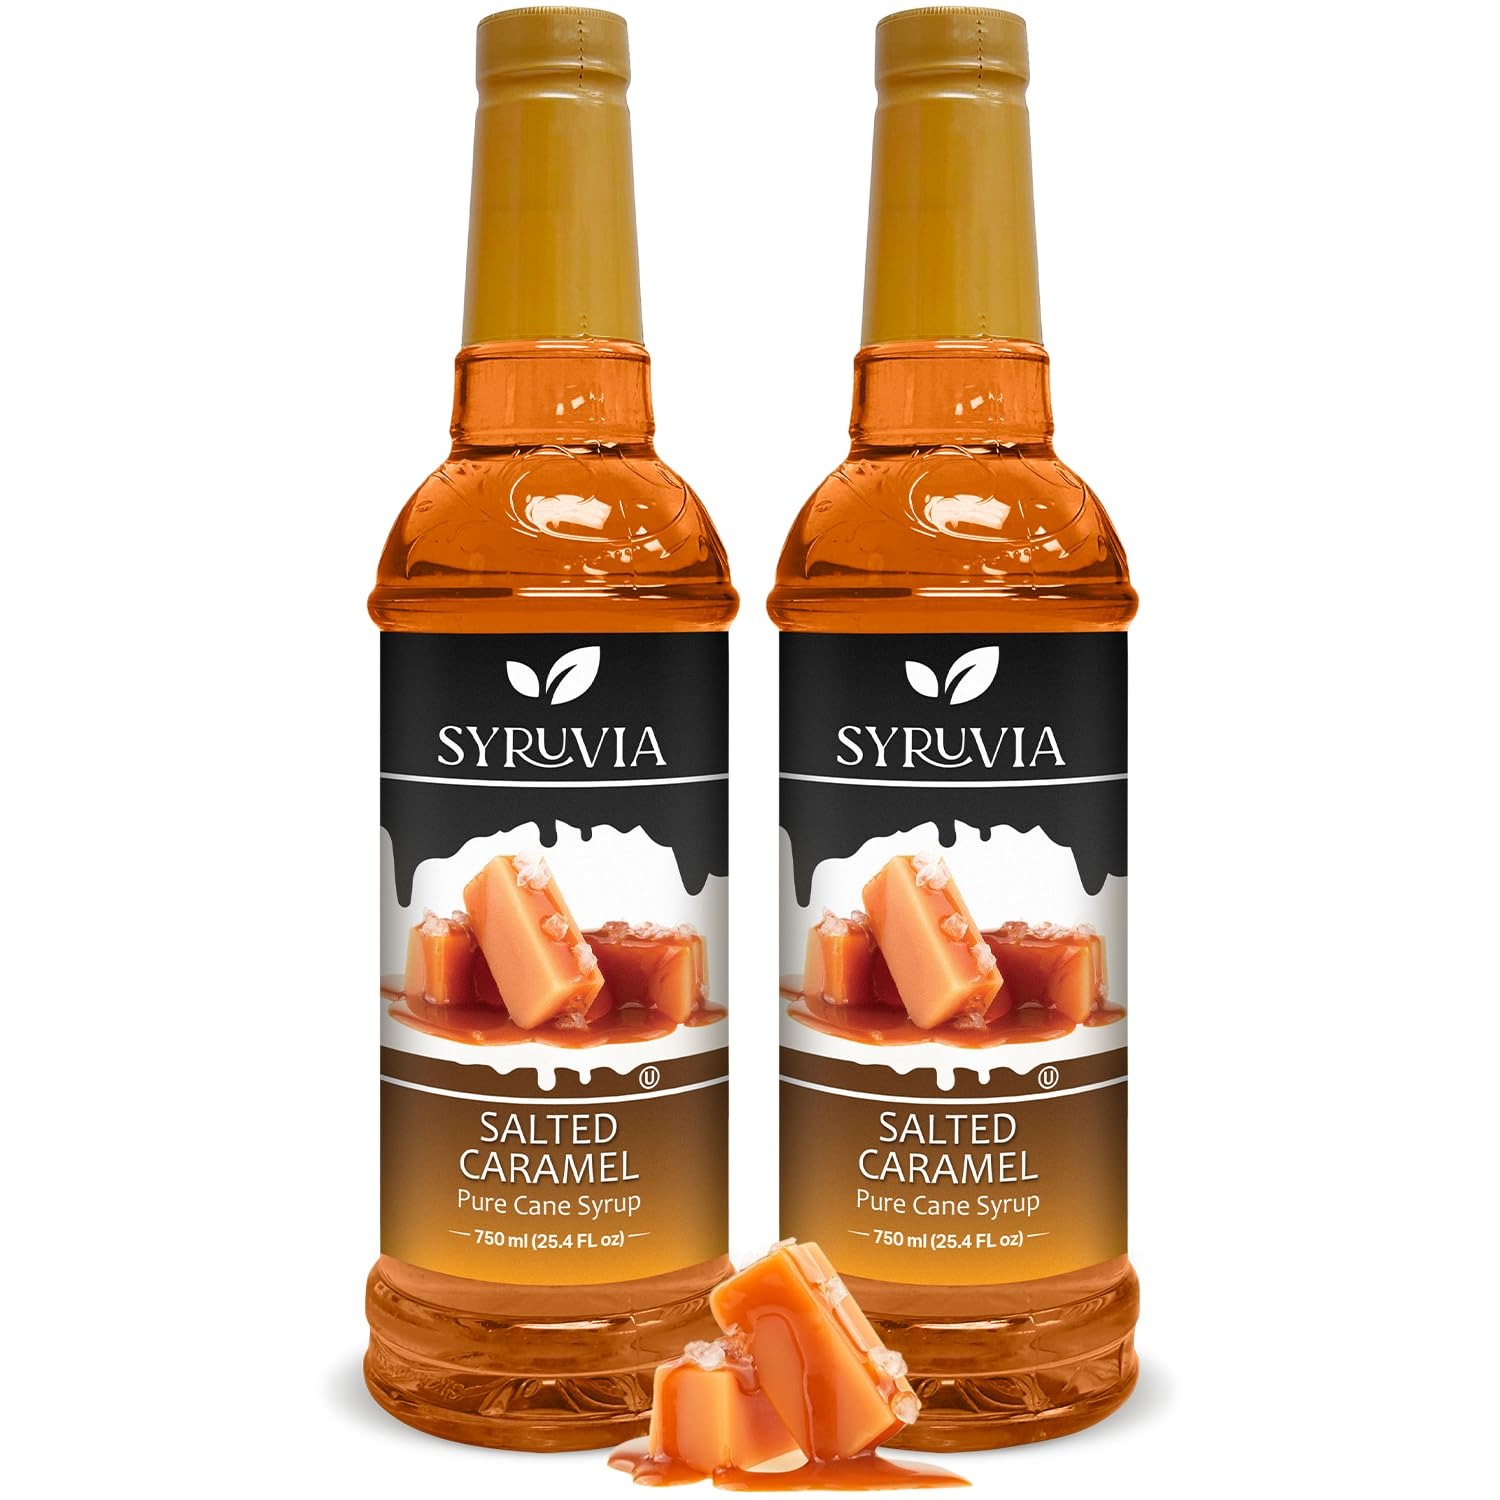
Item Name: Syruvia Salted Caramel Coffee Syrup – 25.4 fl oz – Syrup for Coffee, Lattes, Shakes, Smoothies, Desserts – 100% Vegan, Gluten Free, Kosher Coffee Syrup, (Pack of 2)
Product Description: Introducing Syruvia, a trusted supplier of a wide selection of high-quality syrups & concentrates, where you can find the most tantalizing flavors to sweeten your everyday life! We are employing only carefully selected ingredients with no additives or harsh fillers to create clean and delicious syrups that offer a unique sense-pampering experience! We strive for greatness in every aspect of our business, from the richest syrup flavors to the unwavering commitment to exceptional quality, to offer you the finest selection of aromas. Not entirely pleased with your order? Don’t worry, we are always at your service to address any issues or concerns. Delight Your Taste Buds with the Syruvia Coffee Syrups! Our coffee sauce is a must-have for those who love a little bit of flavor and sweetness with their coffee every morning! Made in the USA with pure and clean ingredients, the Syruvia coffee flavoring sauces have a fresh taste and amazing flavor that enriches your coffee without overpowering its unparalleled taste! Subtle yet rich, the coffee syrups are perfect for coffee, latte, tea, smoothies, shakes or desserts, adding a creamy texture and unique sweetness that will take your taste buds by surprise! Still not convinced? Here are some of the amazing features of our coffee syrups: 1. 24.5fl oz bottle; 2. Made with high-quality, clean ingredients; 3. Kosher-certified; 4. Made in the USA; 5. Large selection of flavors for all tastes; 6. Ideal for coffee, tea, latte, smoothie, protein shakes, oatmeal, breakfast, desserts, ice cream topping, frappe, cocktails, baked goods and more; 7. Smooth and subtle aroma; 8. Creamy texture and rich taste; 9. 25 servings per bottle; Indulge in the exceptional aromas of our coffee syrups!
Value: 50.8
Unit: Fl Oz

Price: 12.99